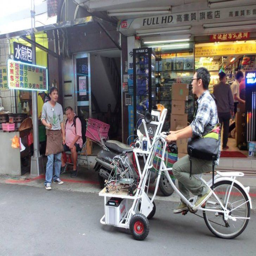
bringing industry to the streets